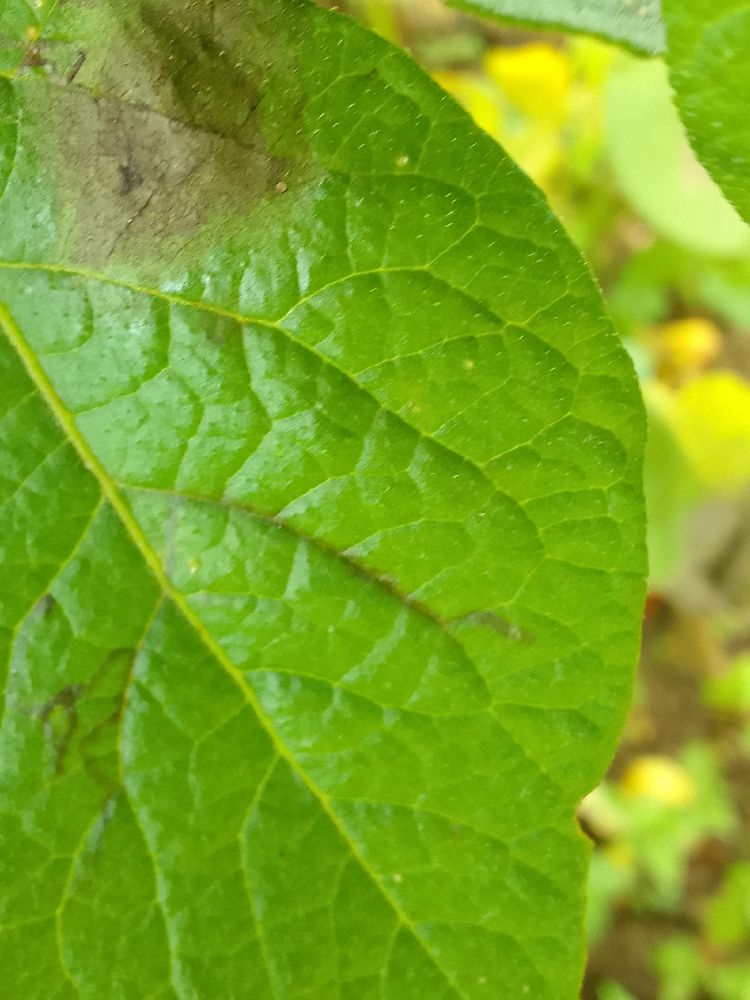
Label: Late blight